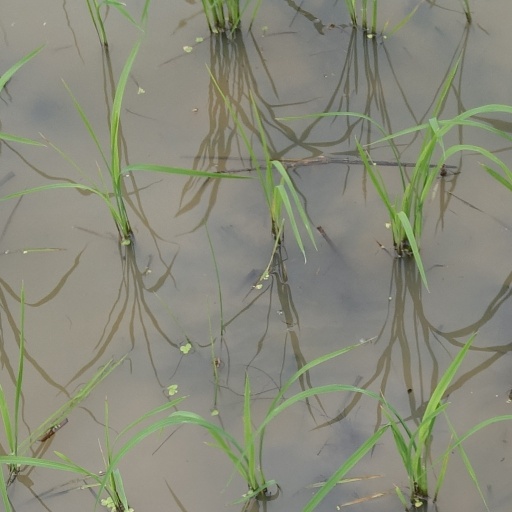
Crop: rice